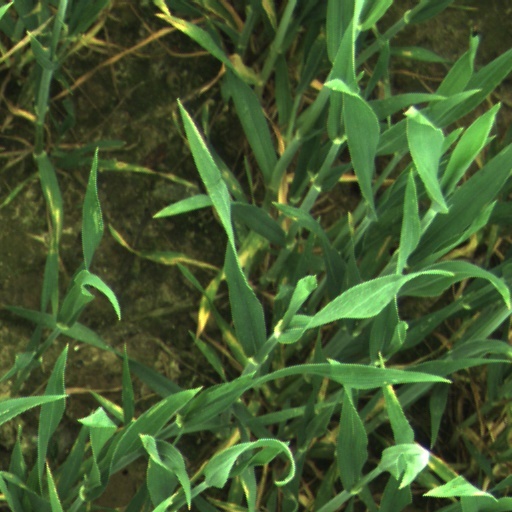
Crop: wheat